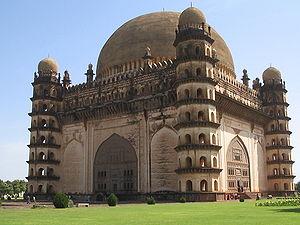
Le Gol Gumbaz, ou Gol-gumbad, est un mausolée construit pour Muhammad Âdil Shâh, sultan de Bijapur, à partir de 1650.
Bijapur ou Vijayapura est une ville de l'État du Karnataka en Inde, chef-lieu du district homonyme.